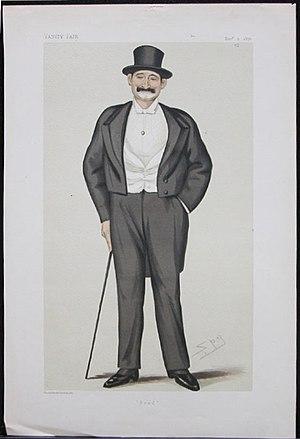
Le colonel Frédéric-Gustave Burnaby est un officier de renseignement de l'armée britannique. Son goût pour l'aventure, ses exploits à l'avant-garde de son temps et son courage flamboyant ont laissé des traces profondes dans l'esprit des propagandistes de l'idéal impérialiste de l'époque victorienne. Pendant sa courte carrière, il voyage en Europe et en Asie centrale. Il se présente à deux reprises aux élections législatives et publie plusieurs livres. Personnalité londonienne très en vue, sa popularité est fort étendue comme le prouvent ses nombreuses mentions dans plusieurs histoires et récits de l'empire britannique. Adepte des ascensions en ballon, il parlait couramment plusieurs langues étrangères.